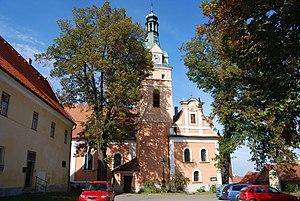
Lhenice est un bourg du district de Prachatice, dans la région de Bohême-du-Sud, en République tchèque. Sa population s'élevait à 1 979 habitants en 2018.